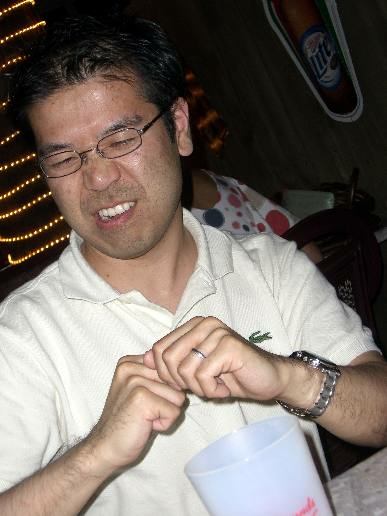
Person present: Yes